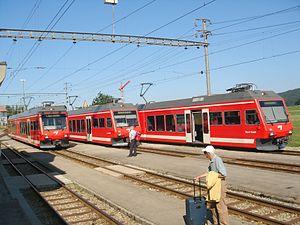
Le Noirmont est une commune suisse du canton du Jura, située dans le district des Franches-Montagnes.
Les Chemins de fer du Jura sont une entreprise de transport ferroviaire et routier, desservant les cantons du Jura, Berne et Neuchâtel. Son siège social est à Tavannes. Les CJ sont une société anonyme. Le nombre d'actions est de 108'500.